Thomas W. Talbot

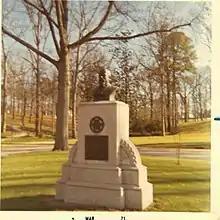
Thomas W. Talbot Monument in Grant Park, Atlanta, Georgia

Talbot was working as a Machinist in the Atlantic Coastline Railway shops, at Florence, South Carolina under deplorable conditions and for very small wages when he conceived the idea of organizing the Machinists for the purpose of improving their conditions through cooperation and collective action.